Box jellyfish

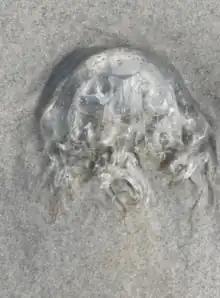
Box jellyfish species "Chiropsalmus quadrumanus" contradicts the belief that Cubozoans are semelparous.

Cubozoans usually have an annual life cycle. Box jellyfish reach sexual maturity when their bell diameter reaches 5 millimeters. Chirodropida reproduces by external fertilization. Carybdeida instead reproduces by internal fertilization and is ovoviviparous; sperm is transferred by spermatozeugmata, a type of spermatophore. Hours after the fertilization, the female releases an embryo strand that contains its own nematocytes; both euryteles and isorhizas. Cubozoas are the only class of cnidarian that contains species that perform the “wedding dance” to transfer the spermatophores from the male into the females, including the "Carybdea sivickisi" species.